Zaouïa de Bounouh

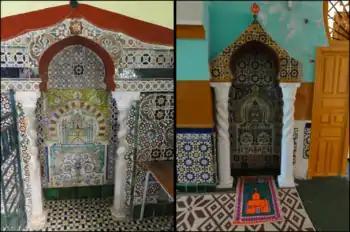
Zaouïa of Bounouh

The Zaouïa of Bounouh or Zaouïa of Sidi M'hamed Bou Qobrine is a religious building located in Bounouh, Tizi Ouzou Province, Algeria, honoring the memory of the patron saint of the region, Sidi M'hamed Bou Qobrine, also known as Sidi M'hamed ben Abderahmane al-Azhari. It is part of the Zawiyas in Algeria, affiliated with the Rahmaniyya brotherhood under the authority of the Ministry of Religious Affairs and Endowments and the Algerian Religious Reference.